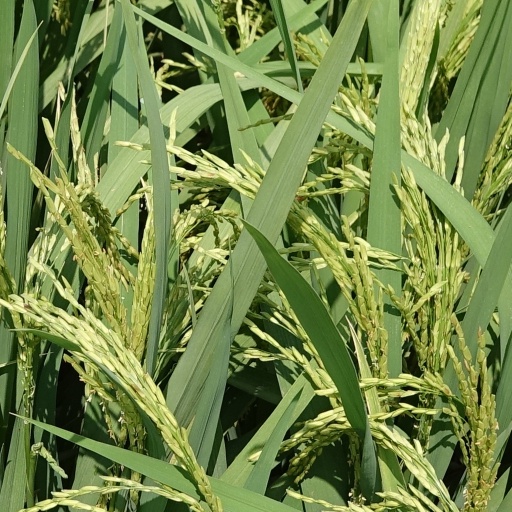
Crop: rice